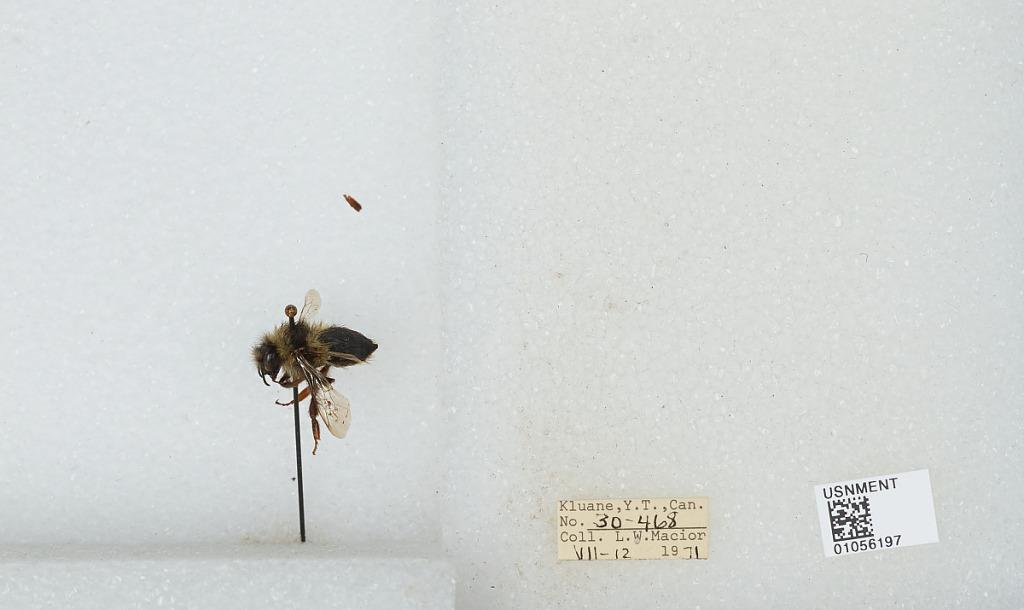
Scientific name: Bombus bifarius nearcticus
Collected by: L. Macior
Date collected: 1971-7-12
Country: Canada
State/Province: Yukon Territory
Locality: Kluane
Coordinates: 60.75, -139.5